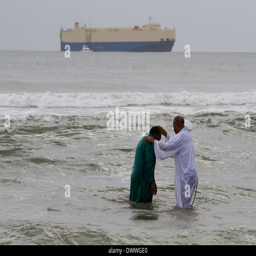
a man is baptised on the beach front .